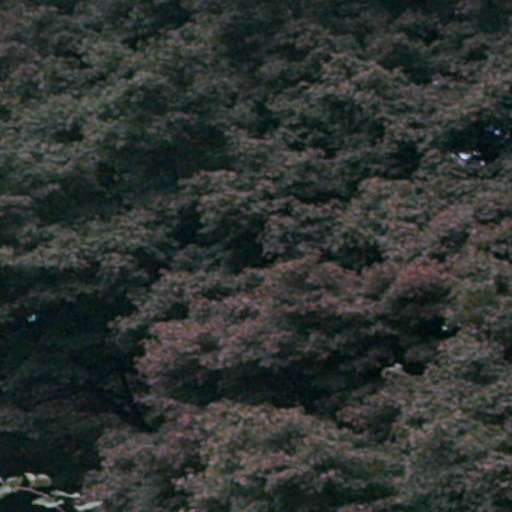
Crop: cassava